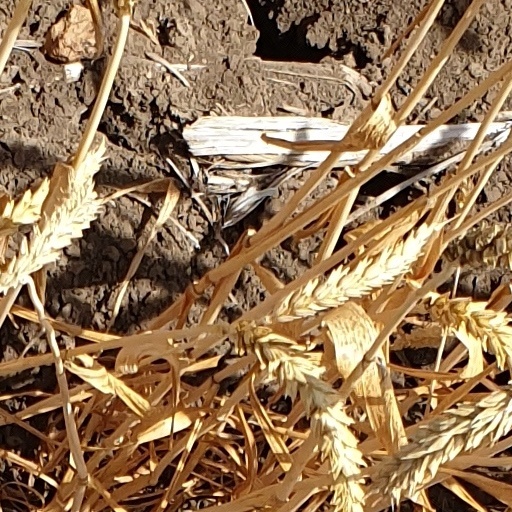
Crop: wheat